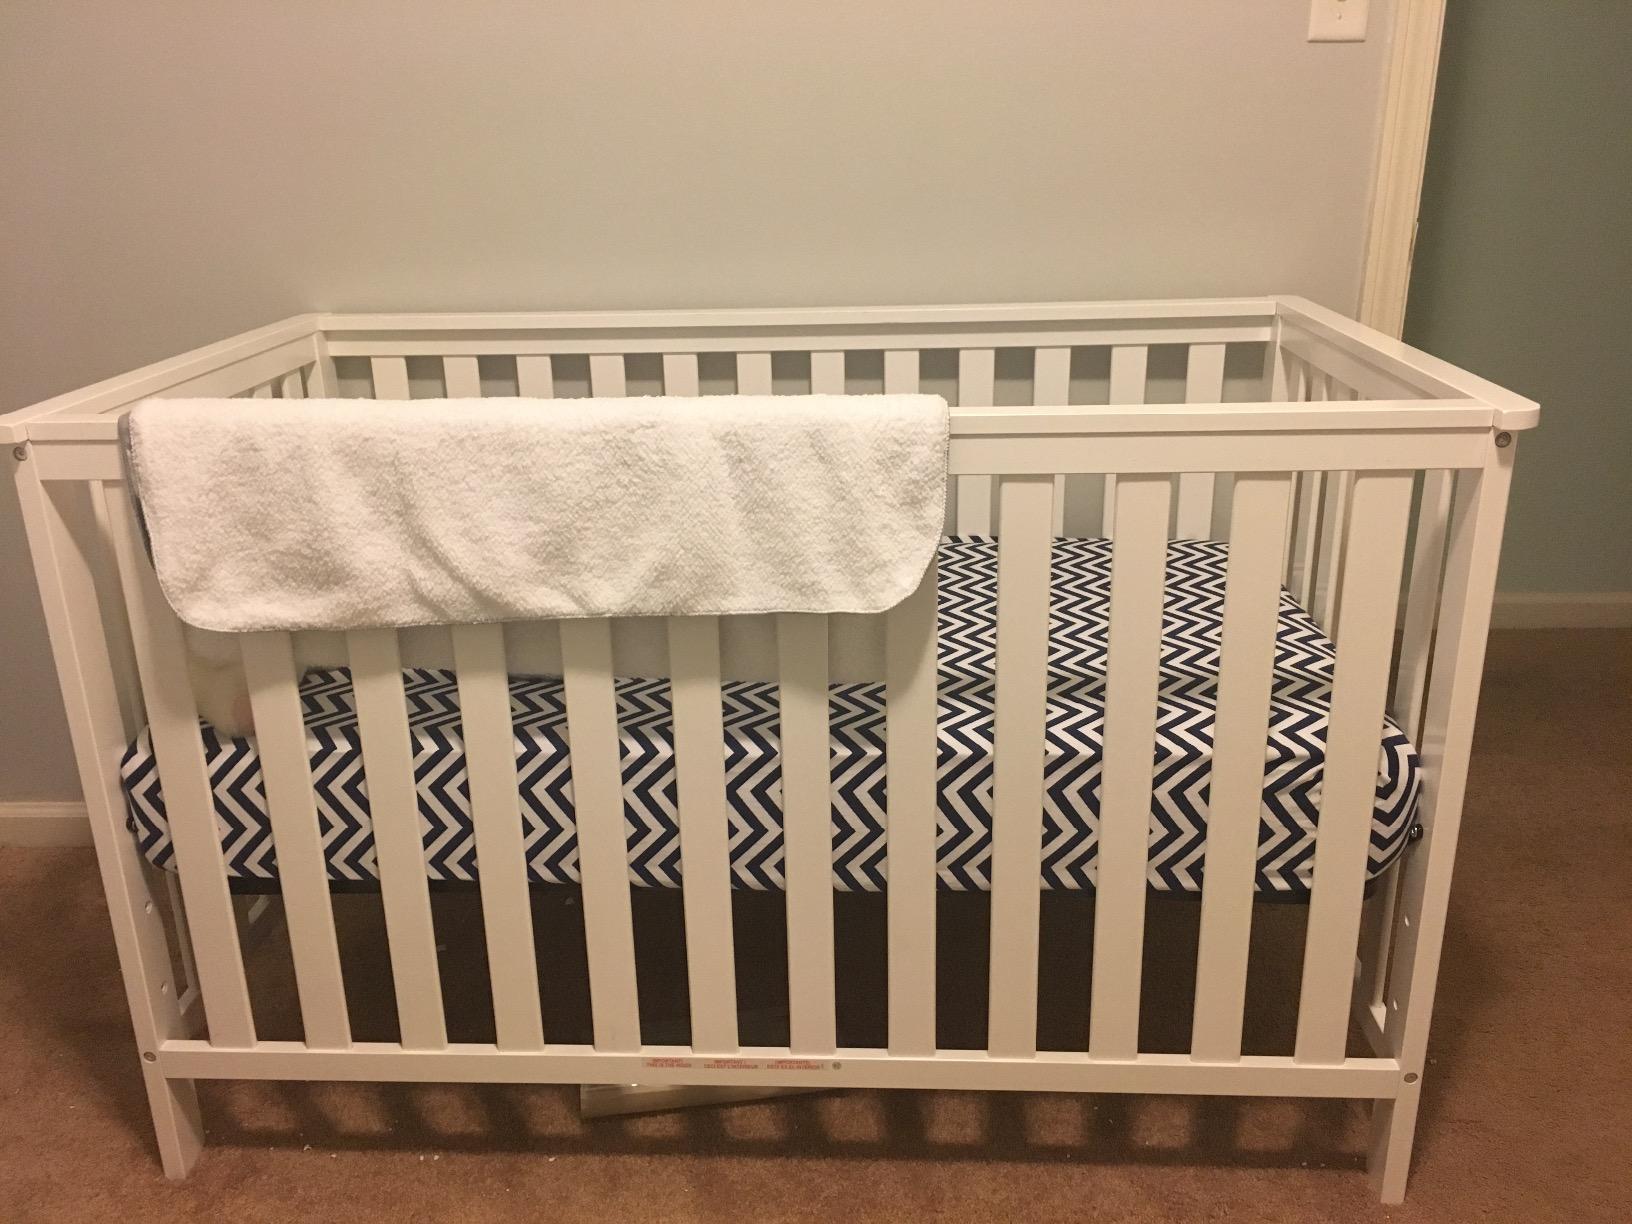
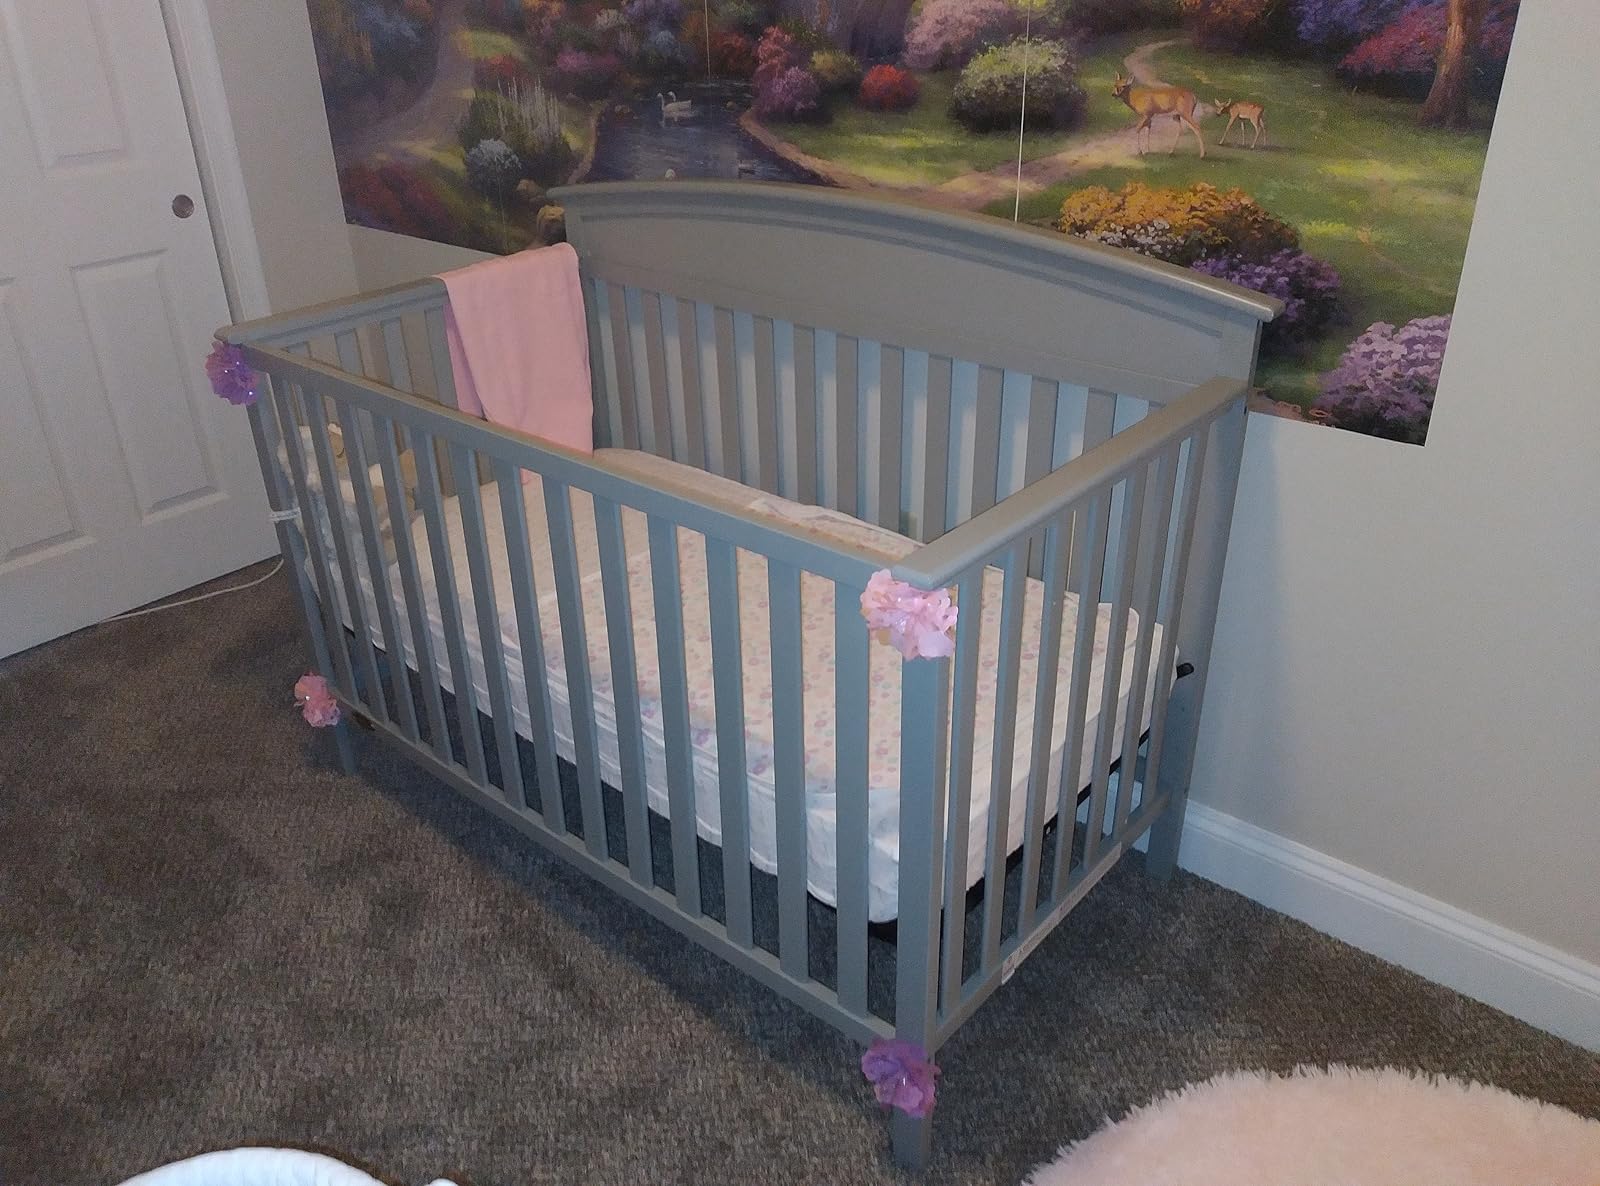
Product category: products_crib
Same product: no